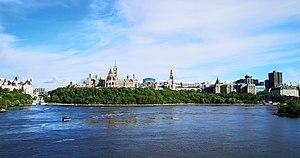
Ottawa du Pont Alexandra à Gatineau (Québec). De gauche à droite: le château Laurier, le canal Rideau, la colline du Parlement (édifice de l'Est, edifice de centre (avec la tour de la paix et la bibliothèque du parlement) et l'edifice de l'Ouest), l'édifice de la confédération et la cour suprême du Canada.